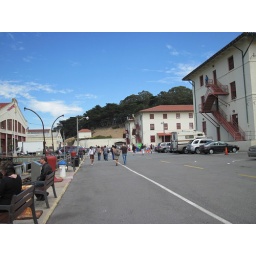
A day walking around SF. Random pictures of beautiful building and steetsA day walking around San Francisco. Random pictures of beautiful streets and buildings.